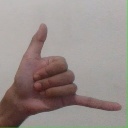
अक्षर: द